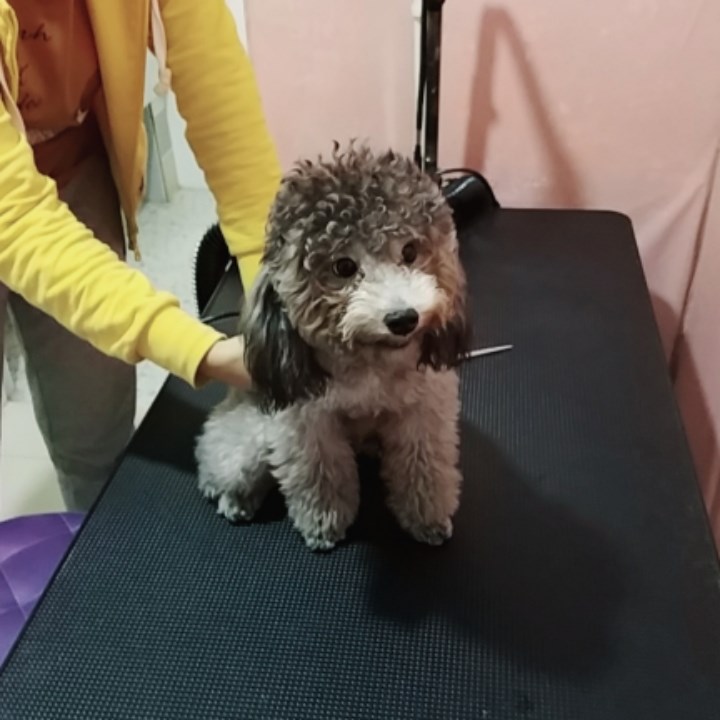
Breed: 7449-n000128-teddy